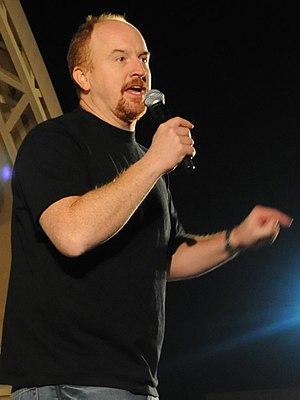
Louis Székely, connu sous son nom de scène Louis C.K., né le 12 septembre 1967 à Washington, D.C., est un humoriste, scénariste, acteur, réalisateur et producteur de cinéma américano-mexicain.